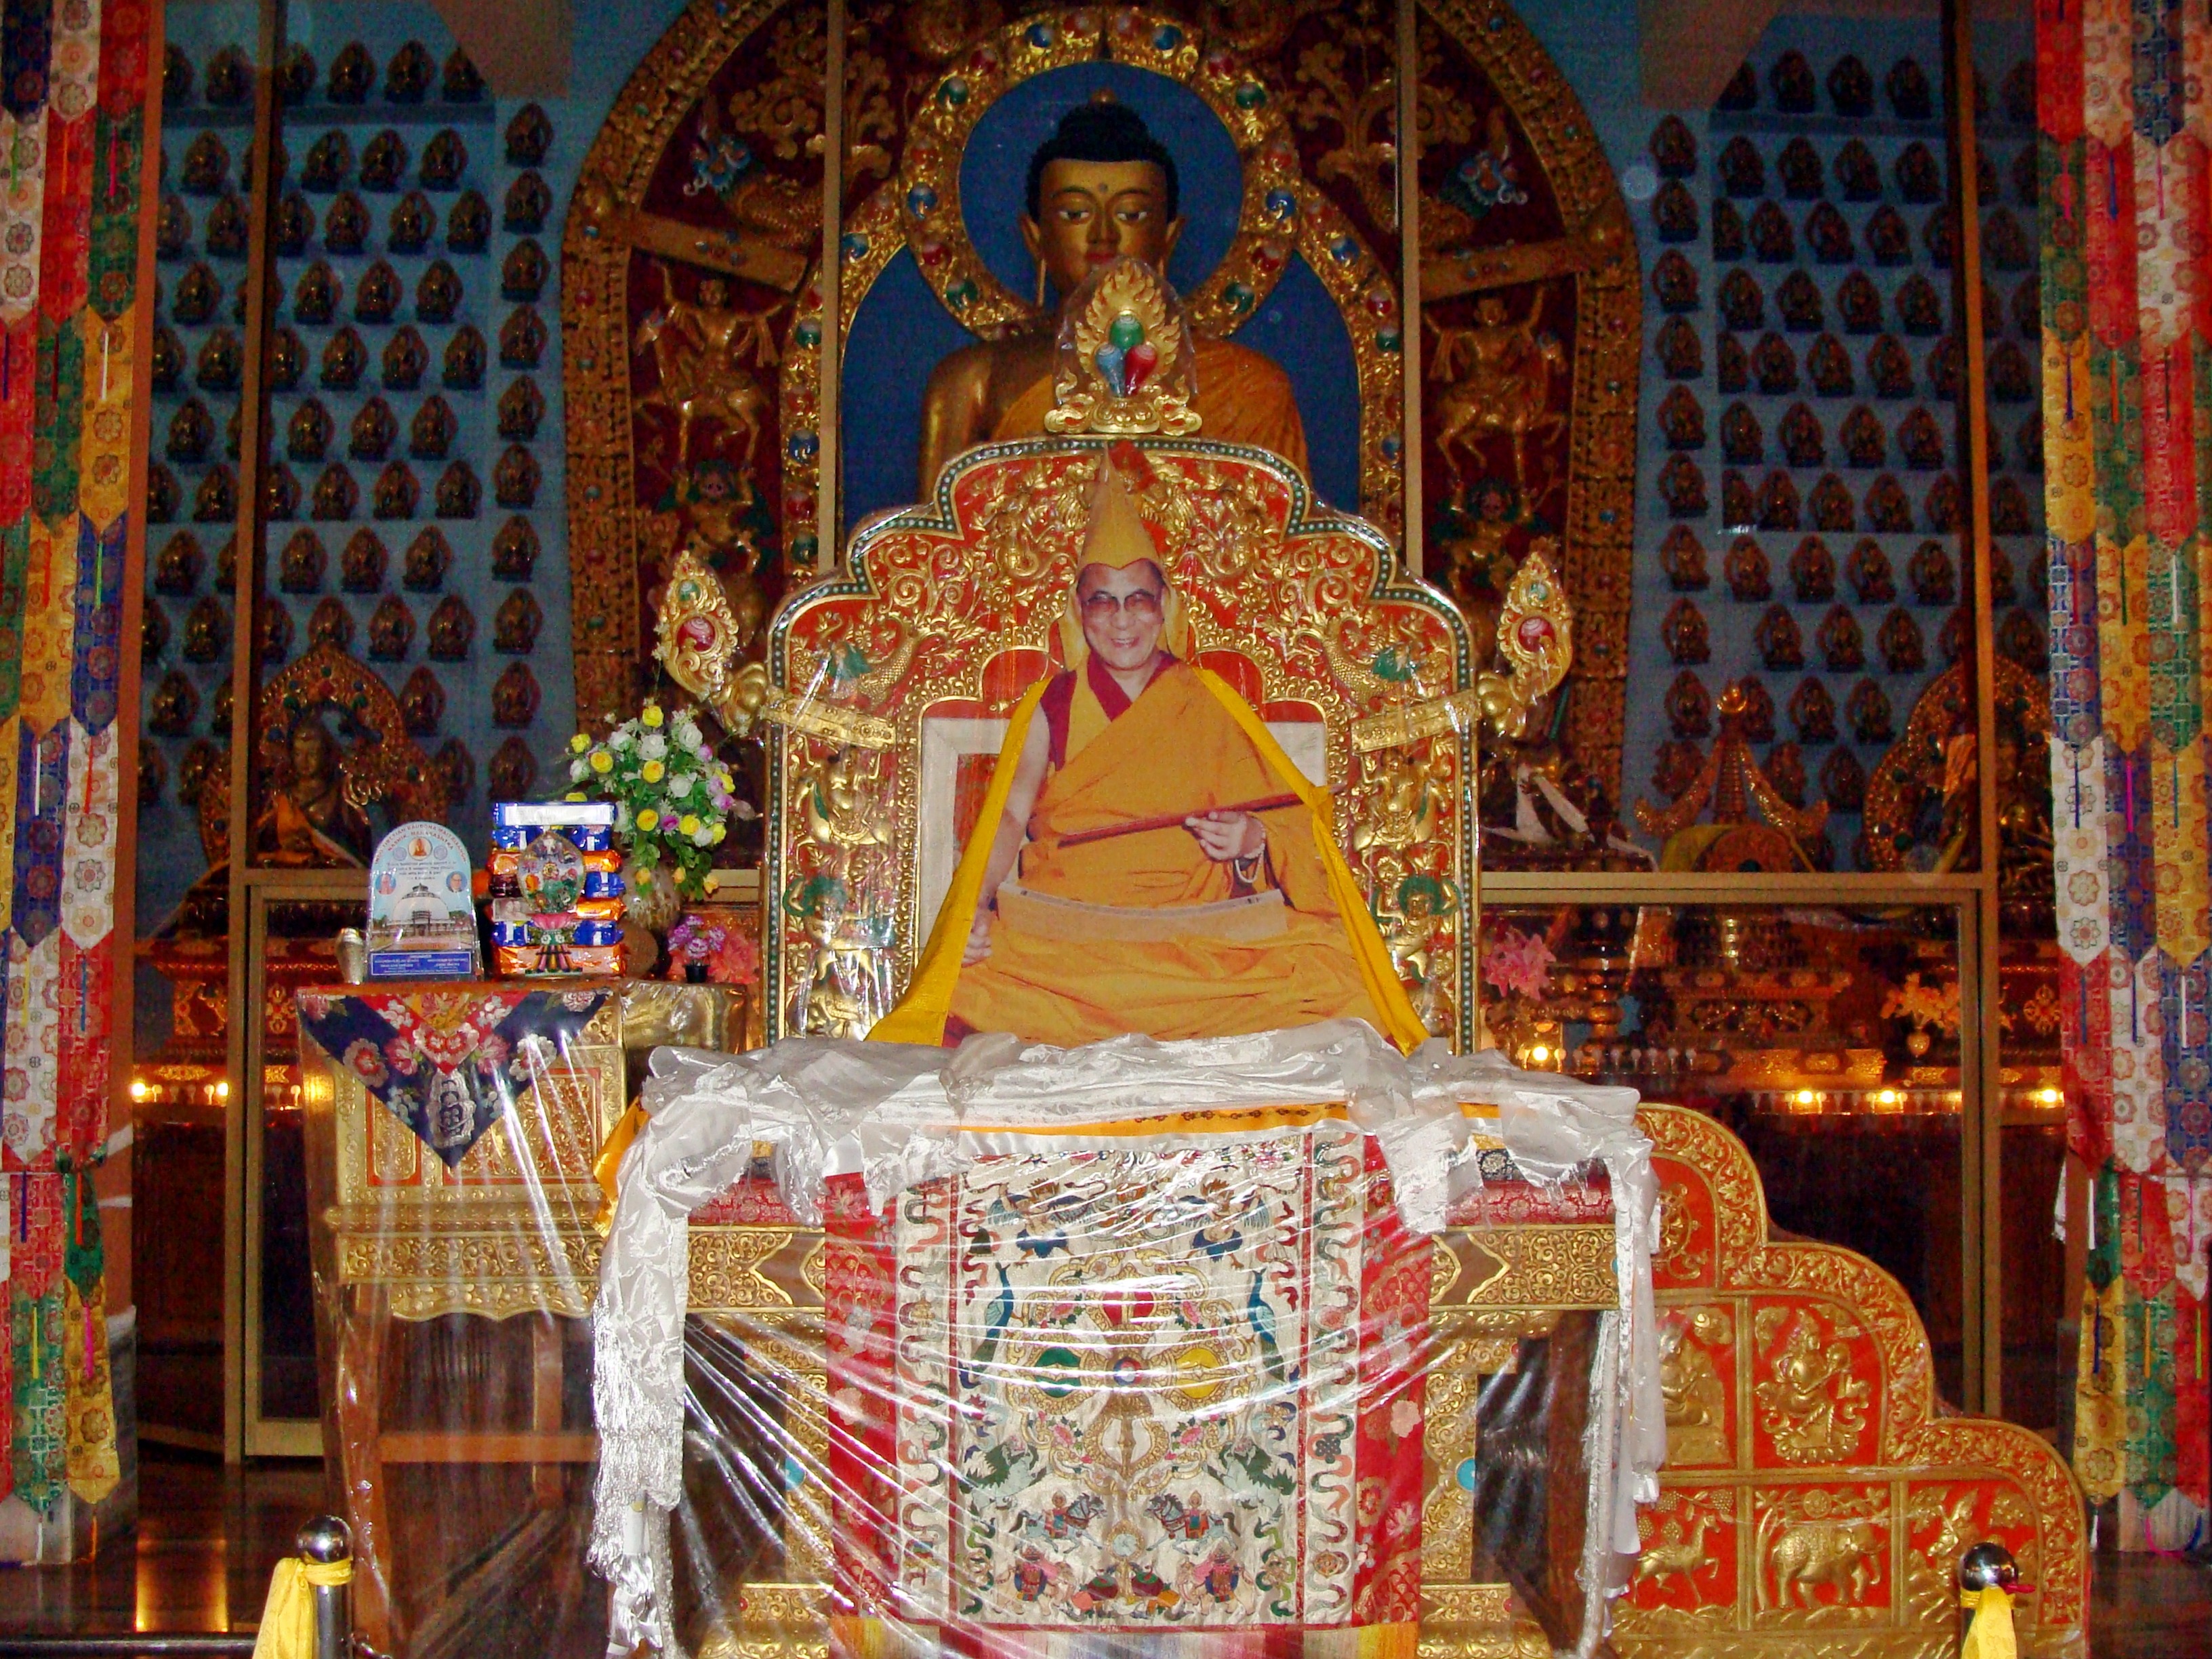
buddhism, place of worship, religious, gold, temple, monastery, shrine, buddha, india, wat, karnataka, hindu temple, mundgod, mini tibet, tibetan settlement